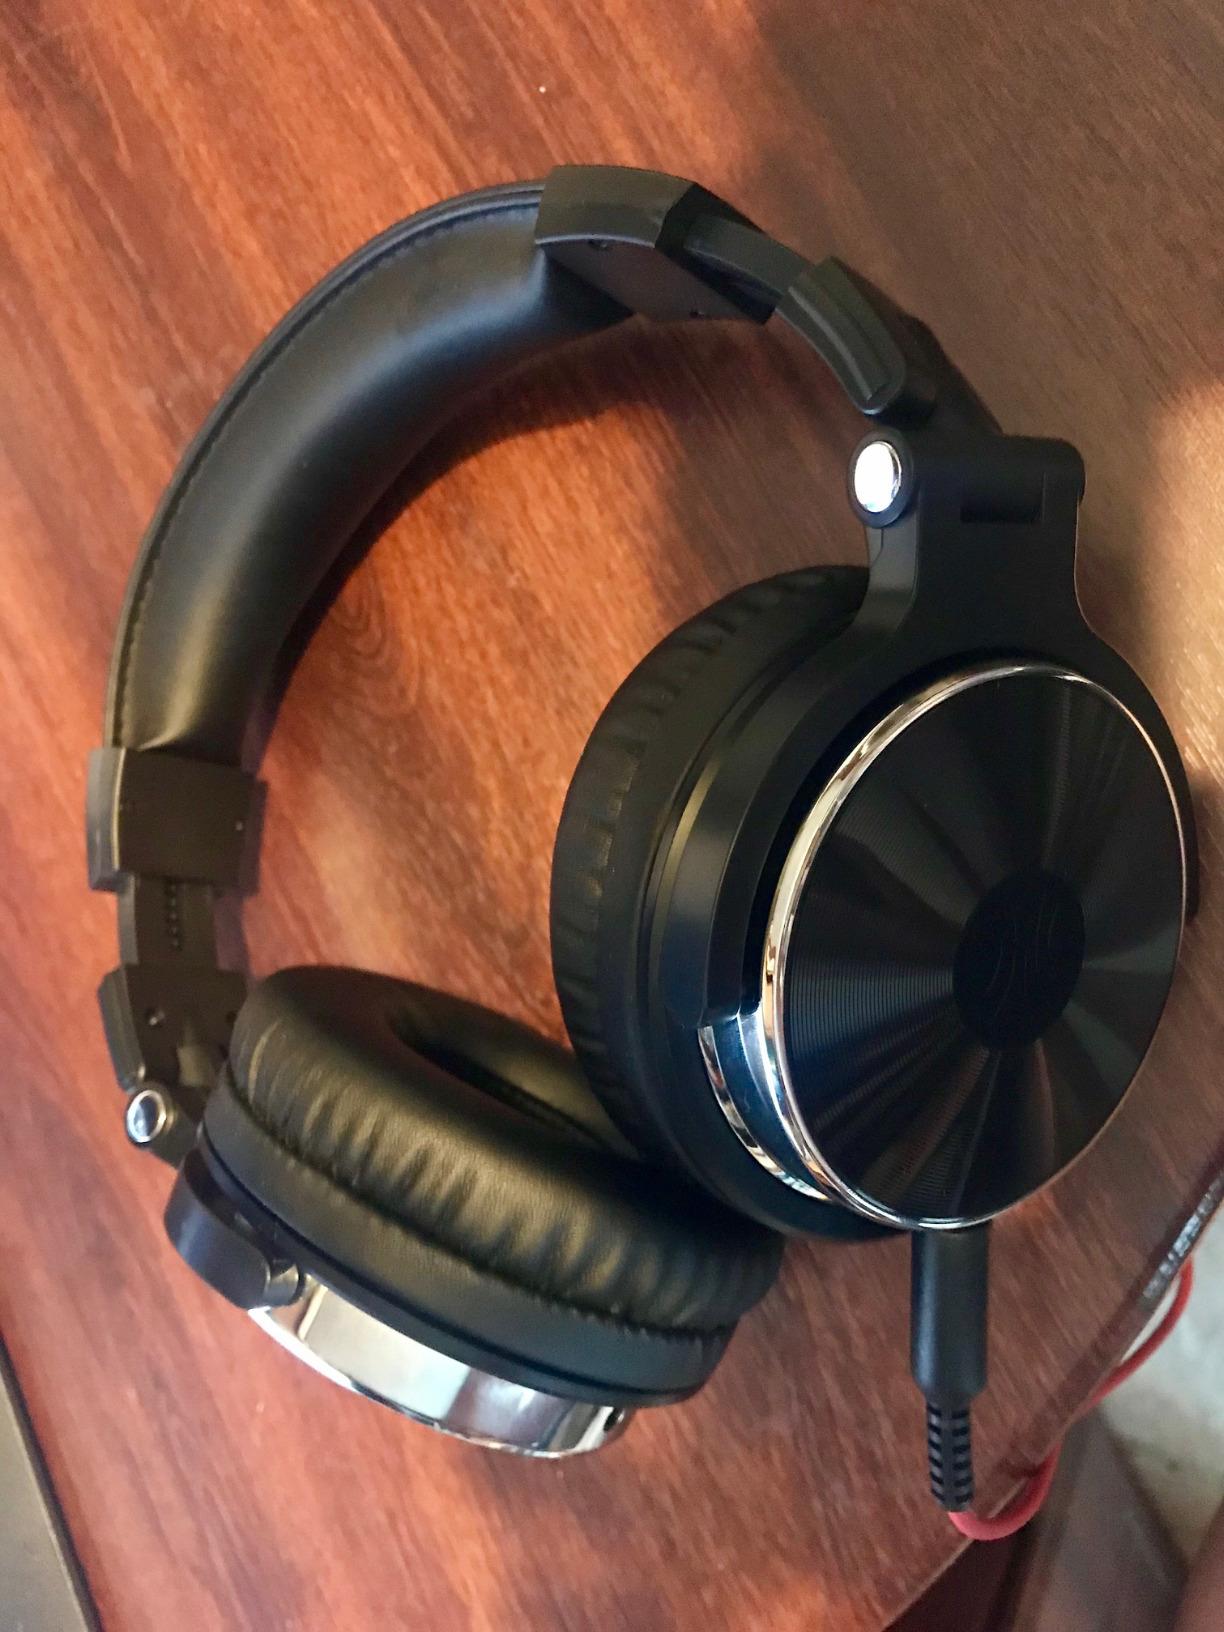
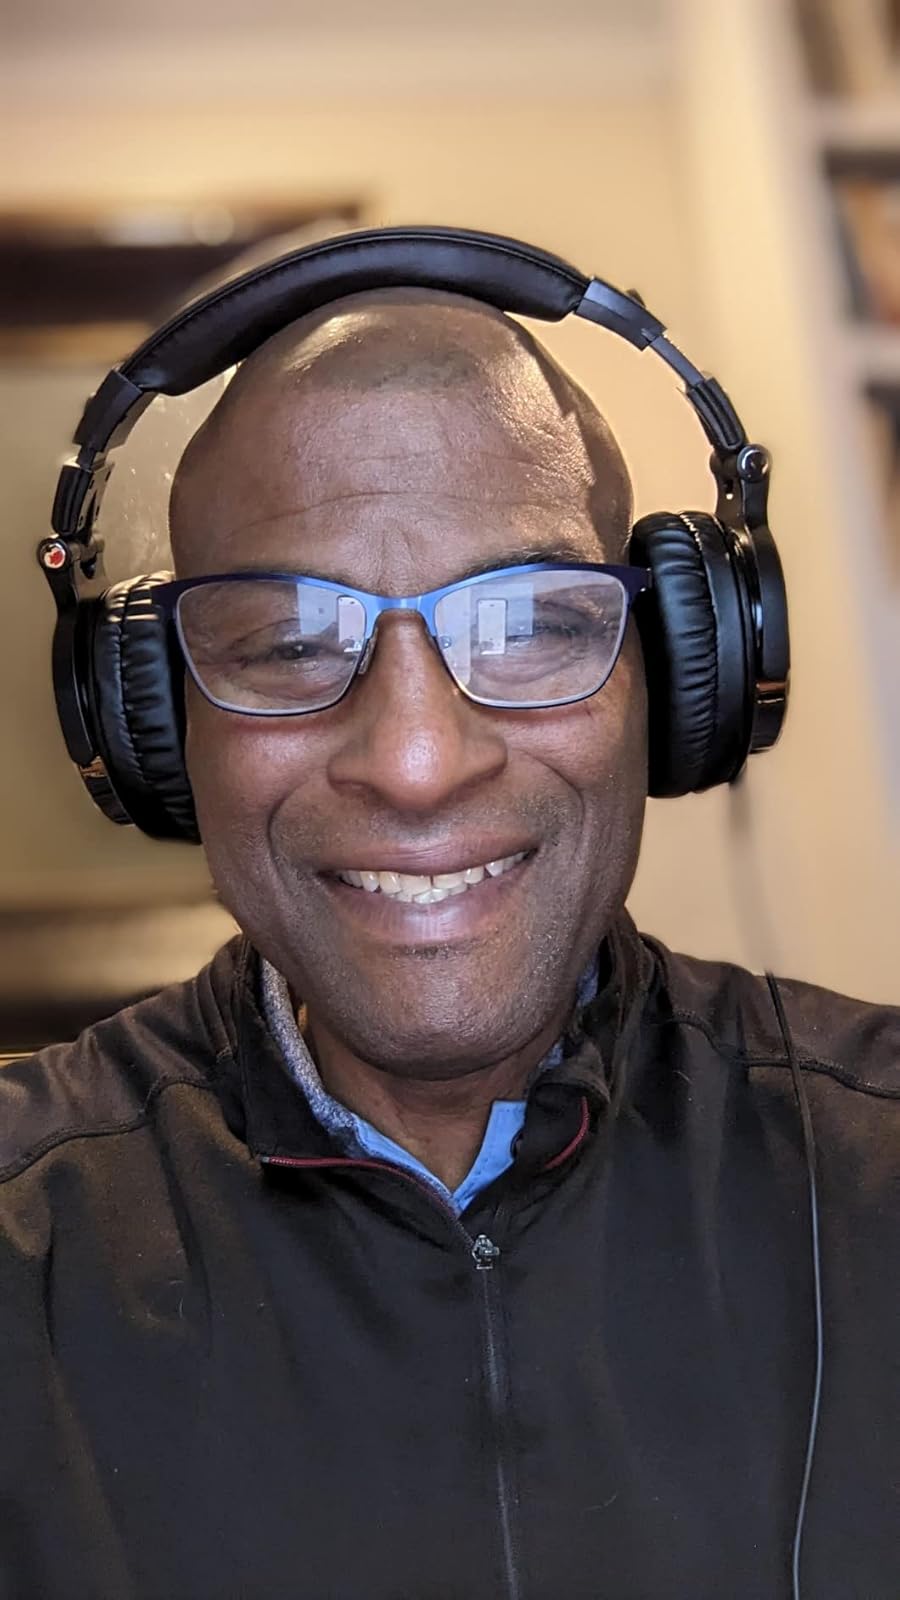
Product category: headphones
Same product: yes